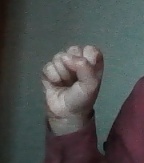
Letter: saad